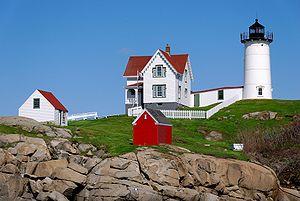
Liste des phares du Maine : L'État du Maine, dont le littoral est très découpé compte environ 70 phares. Les aides à la navigation dans le Maine sont gérées par le premier district de l' United States Coast Guard, mais la propriété de phares historiques a été transférée aux autorités et aux organisations de préservation locales.